Abhay and Rani Bang

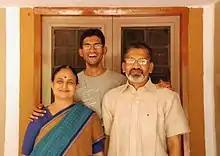
Abhay and Rani Bang, along with their youngest son Amrut

Abhay and Rani studied together at Nagpur University and both gained their M.B.B.S. in 1972. They stayed on at Nagpur University and Rani gained her M.D. (OB-GY) in 1976 while Abhay gained his M.D. (Medicine) in 1977. After completing their M.D.s, they married in 1977 and both then went on to study Masters in Public Health at Johns Hopkins University.